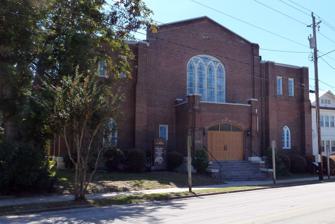
Building: St. Peter's AME Zion Church
Country: United States of America
Year built: 1926
Historic church in North Carolina, United States United States historic place St. Peter's AME Zion Church U.S. National Register of Historic Places Show map of North Carolina Show map of the United States Location 615 Queen St., New Bern, North Carolina Coordinates 35°6′37″N 77°2′37″W / 35.11028°N 77.04361°W / 35.11028; -77.04361 Area less than one acre Built 1923-1942, 1926 Built by Sparrow, Henry Clay Architectural style Bungalow/Craftsman, Late Gothic Revival MPS Historic African American Churches in Craven County MPS NRHP reference No. 97000571 Added to NRHP June 30, 1997 St. Peter's AME Zion Church is a historic African Methodist Episcopal church located at 615 Queen Street in New Bern , Craven County, North Carolina .  It was built between 1923 and 1942, on the site of the 1914 church building which was destroyed by fire in 1922.  It is a large three bay by seven bay, rectangular brick church building in the Late Gothic Revival style.  It features a gabled nave flanked by two-story truncated stair towers. Also on the property is the contributing 1926 parsonage; a 2 + 1 ⁄ 2 -story, frame American Craftsman style dwelling. It is known within the denomination as the "Mother Church of Zion Methodism in the South," and the oldest existing African Methodist Episcopal congregation in the South. It was listed on the National Register of Historic Places in 1997. References